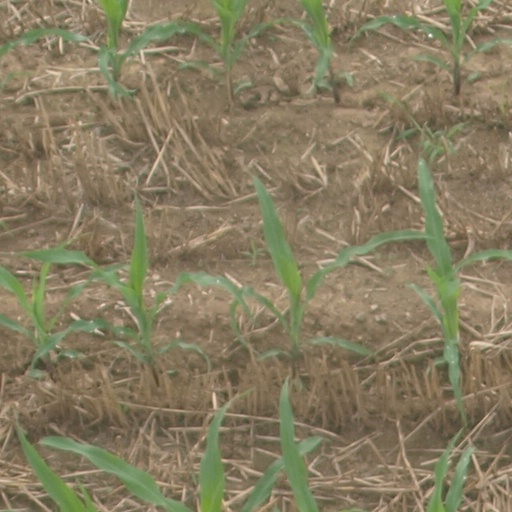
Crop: maize; corn